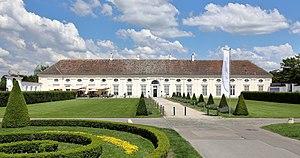
Le Parc Augarten est un parc public de l'arrondissement de Leopoldstadt à Vienne, capitale de l'Autriche. Il abrite le Palais Augarten et la Manufacture de porcelaine de Vienne.